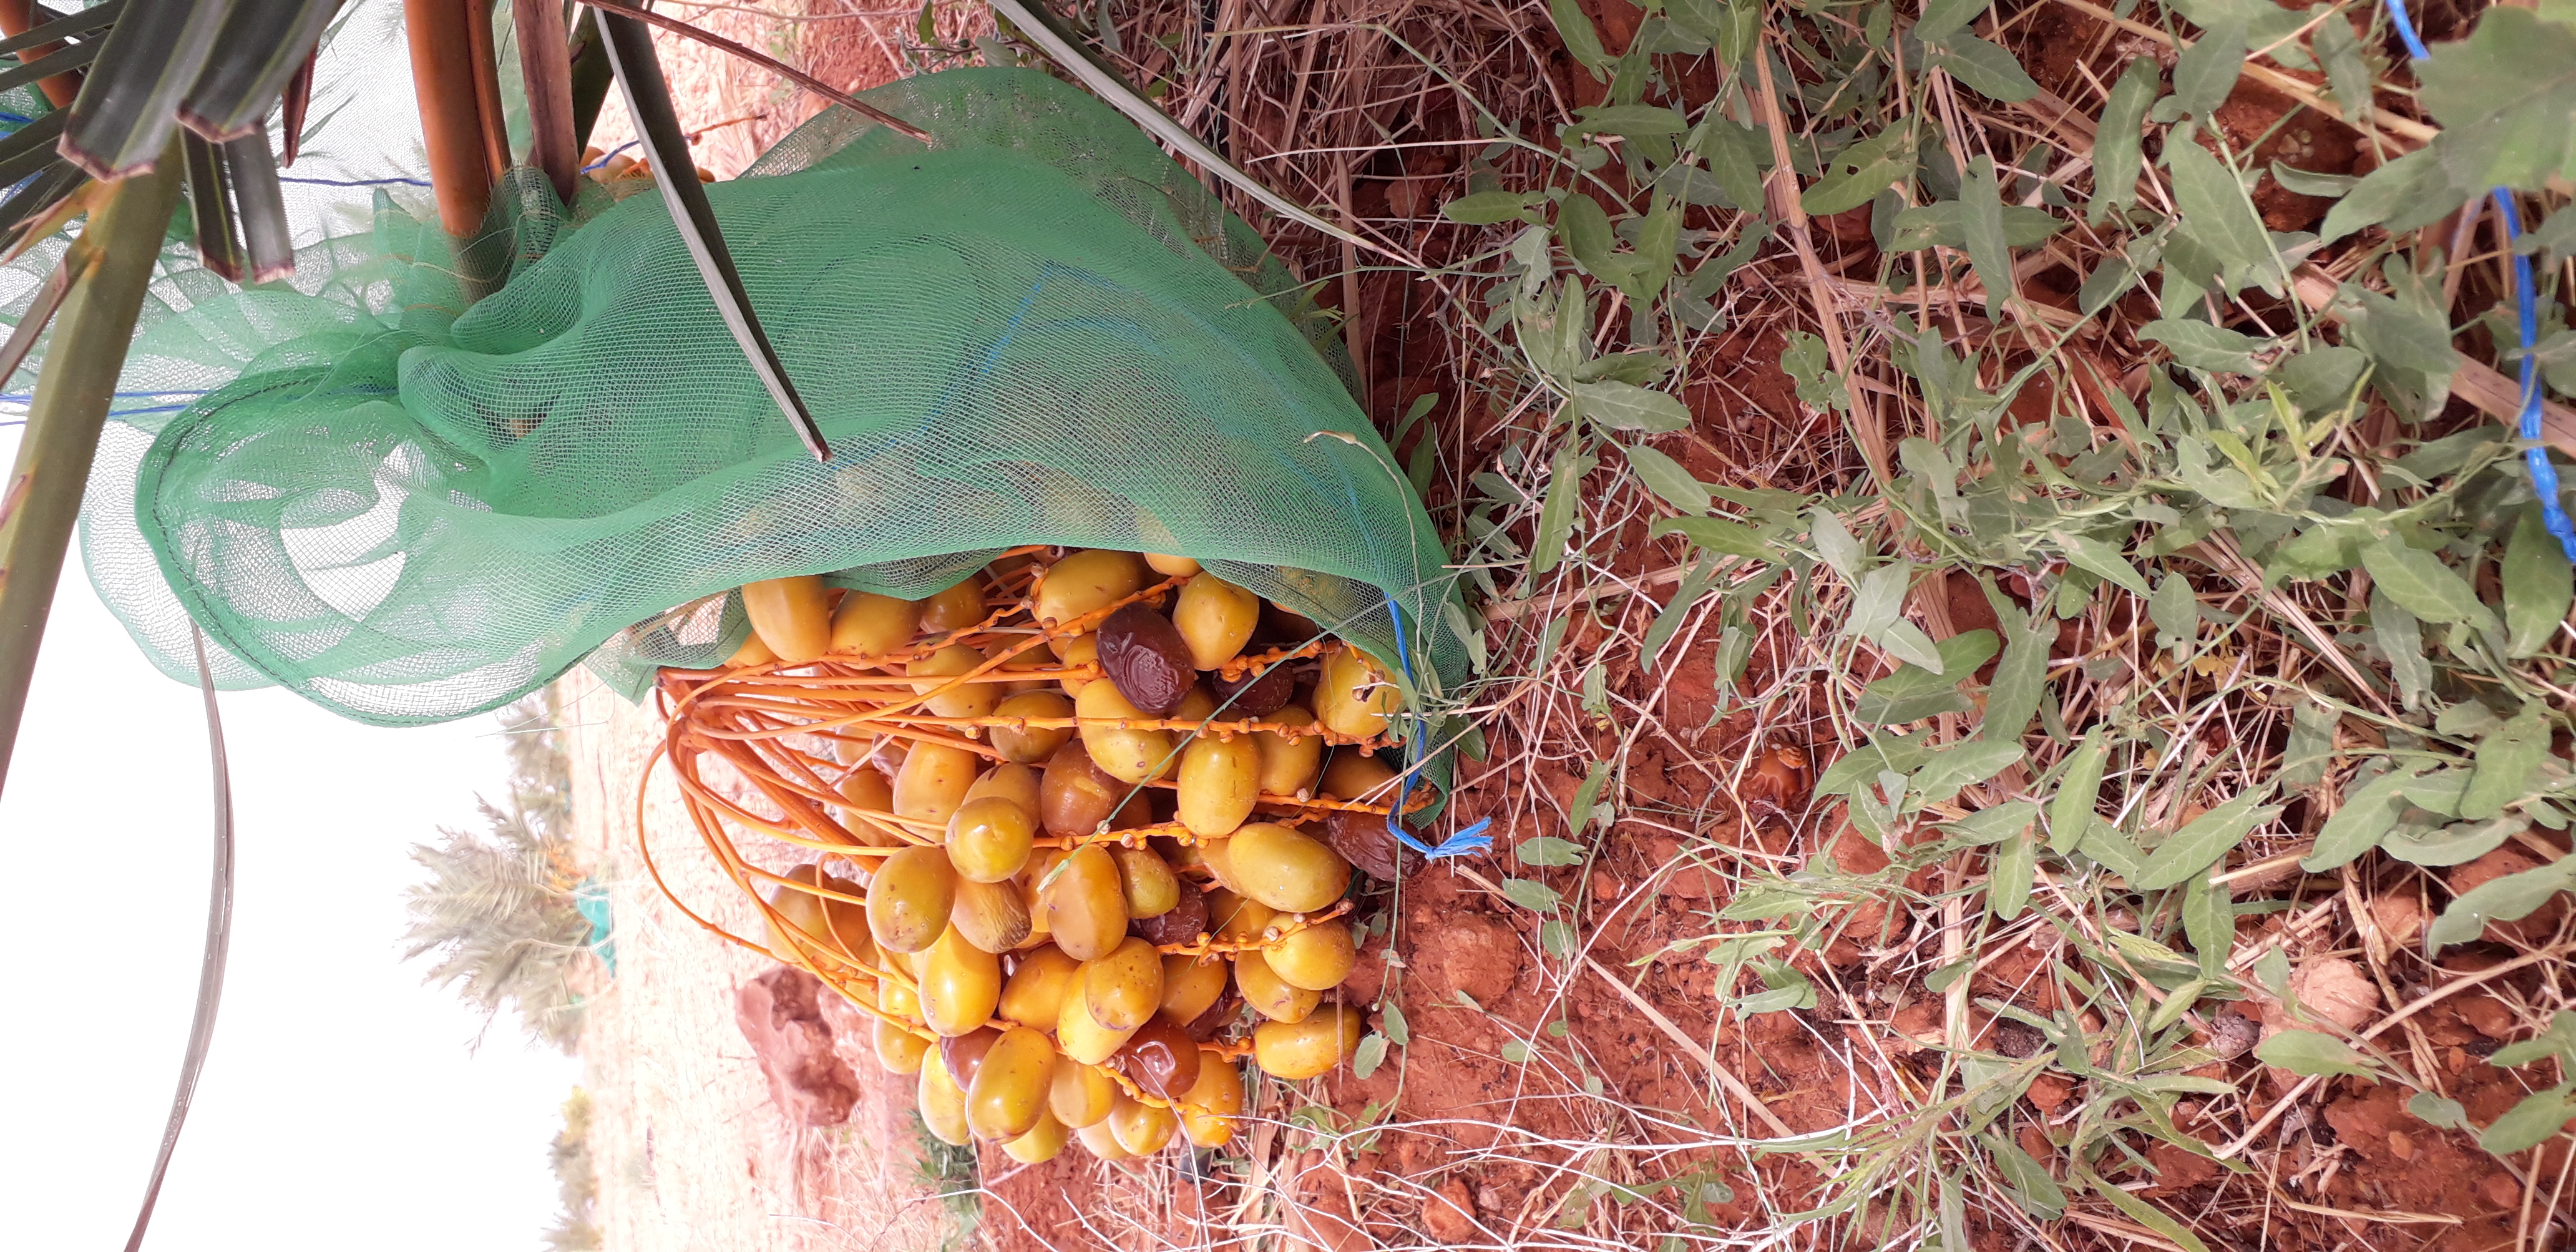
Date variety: Boufagous